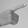
ASL letter: G